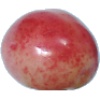
Label: cherry_rainier